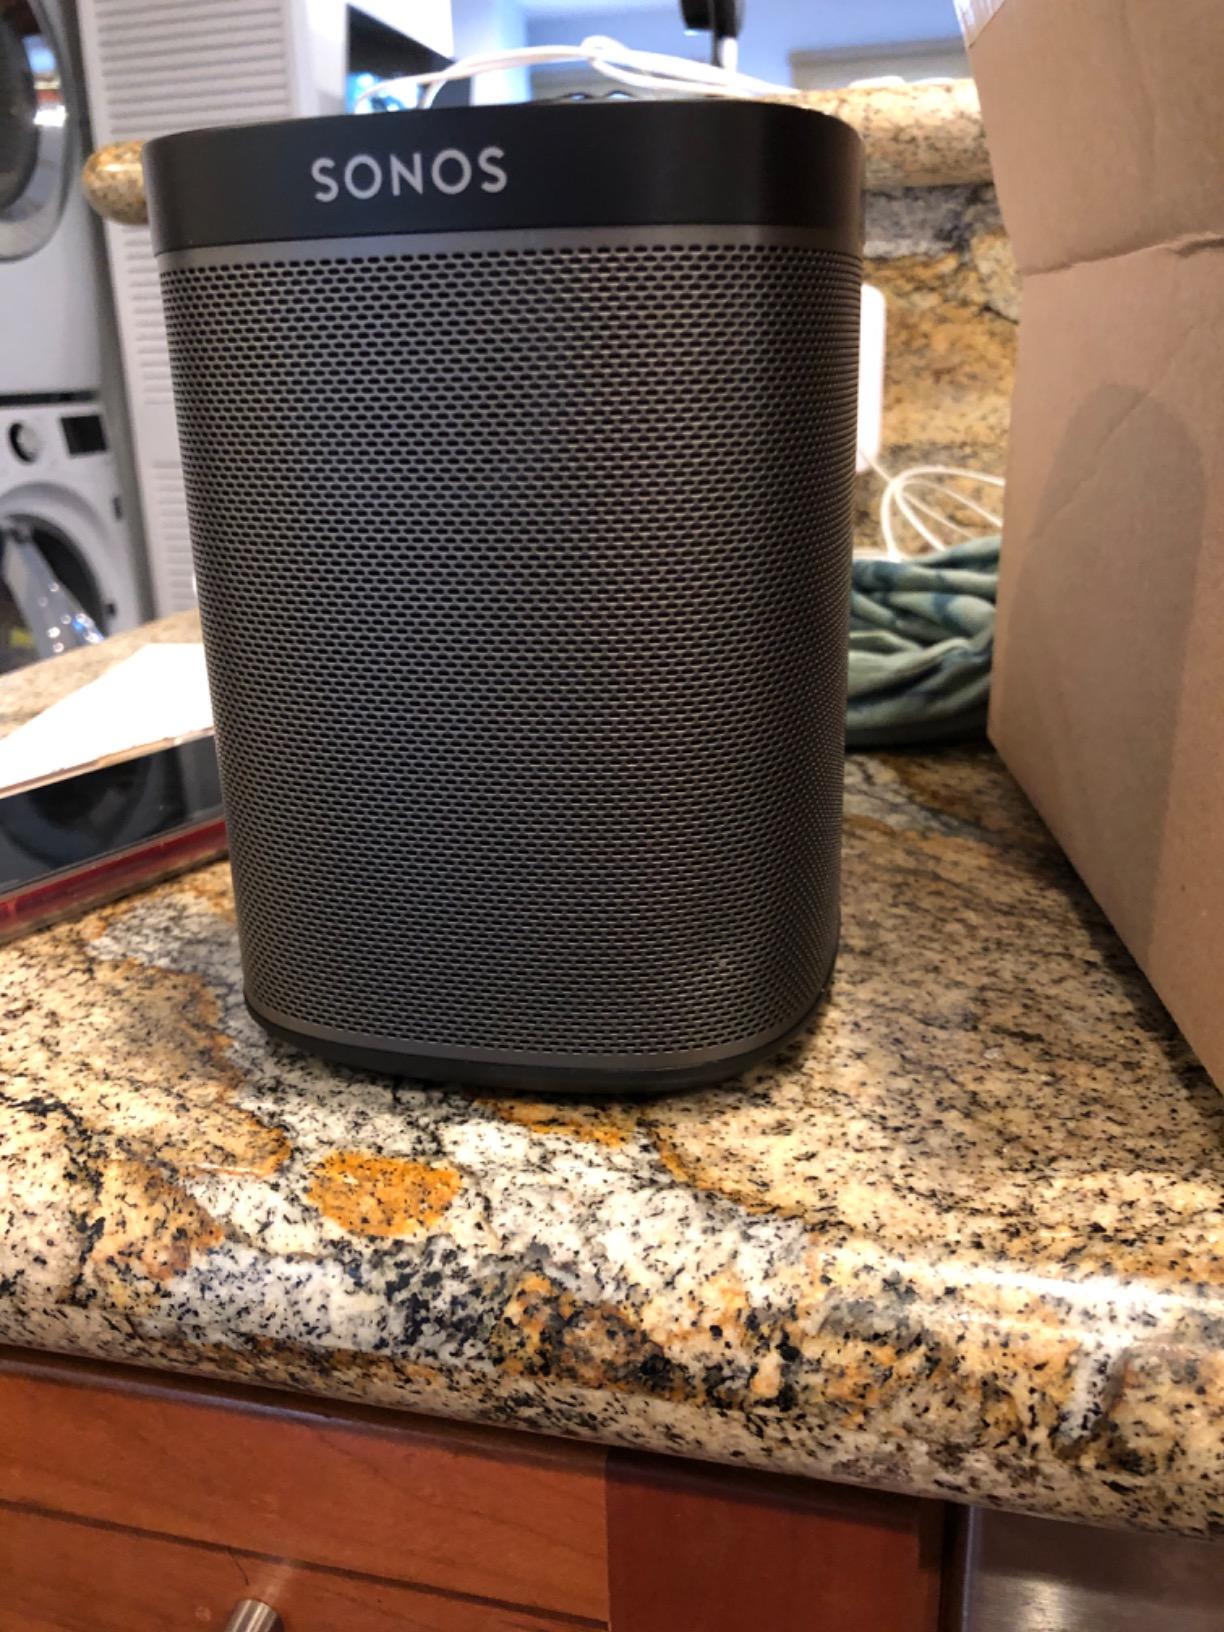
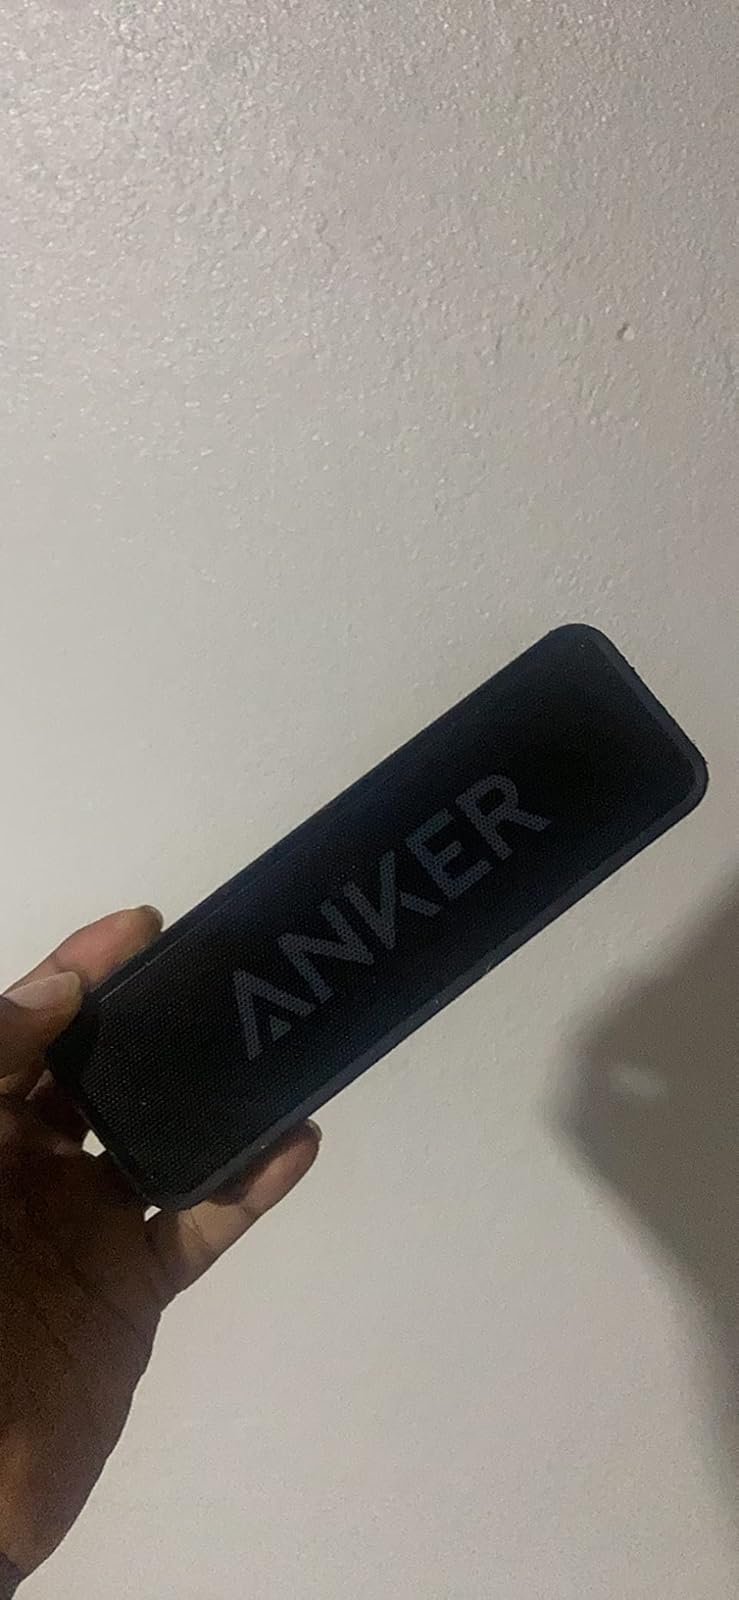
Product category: speaker
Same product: no